Russian jokes

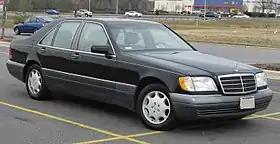
Mercedes-Benz S600 (W140)

Georgians are usually depicted as stupid, greedy, hot-blooded, or addicted to sex and sometimes all four. A very loud and theatrical Georgian accent, including grammatical errors considered typical of Georgians, and occasional Georgian words are considered funny to imitate in Russian and often becomes a joke in itself.